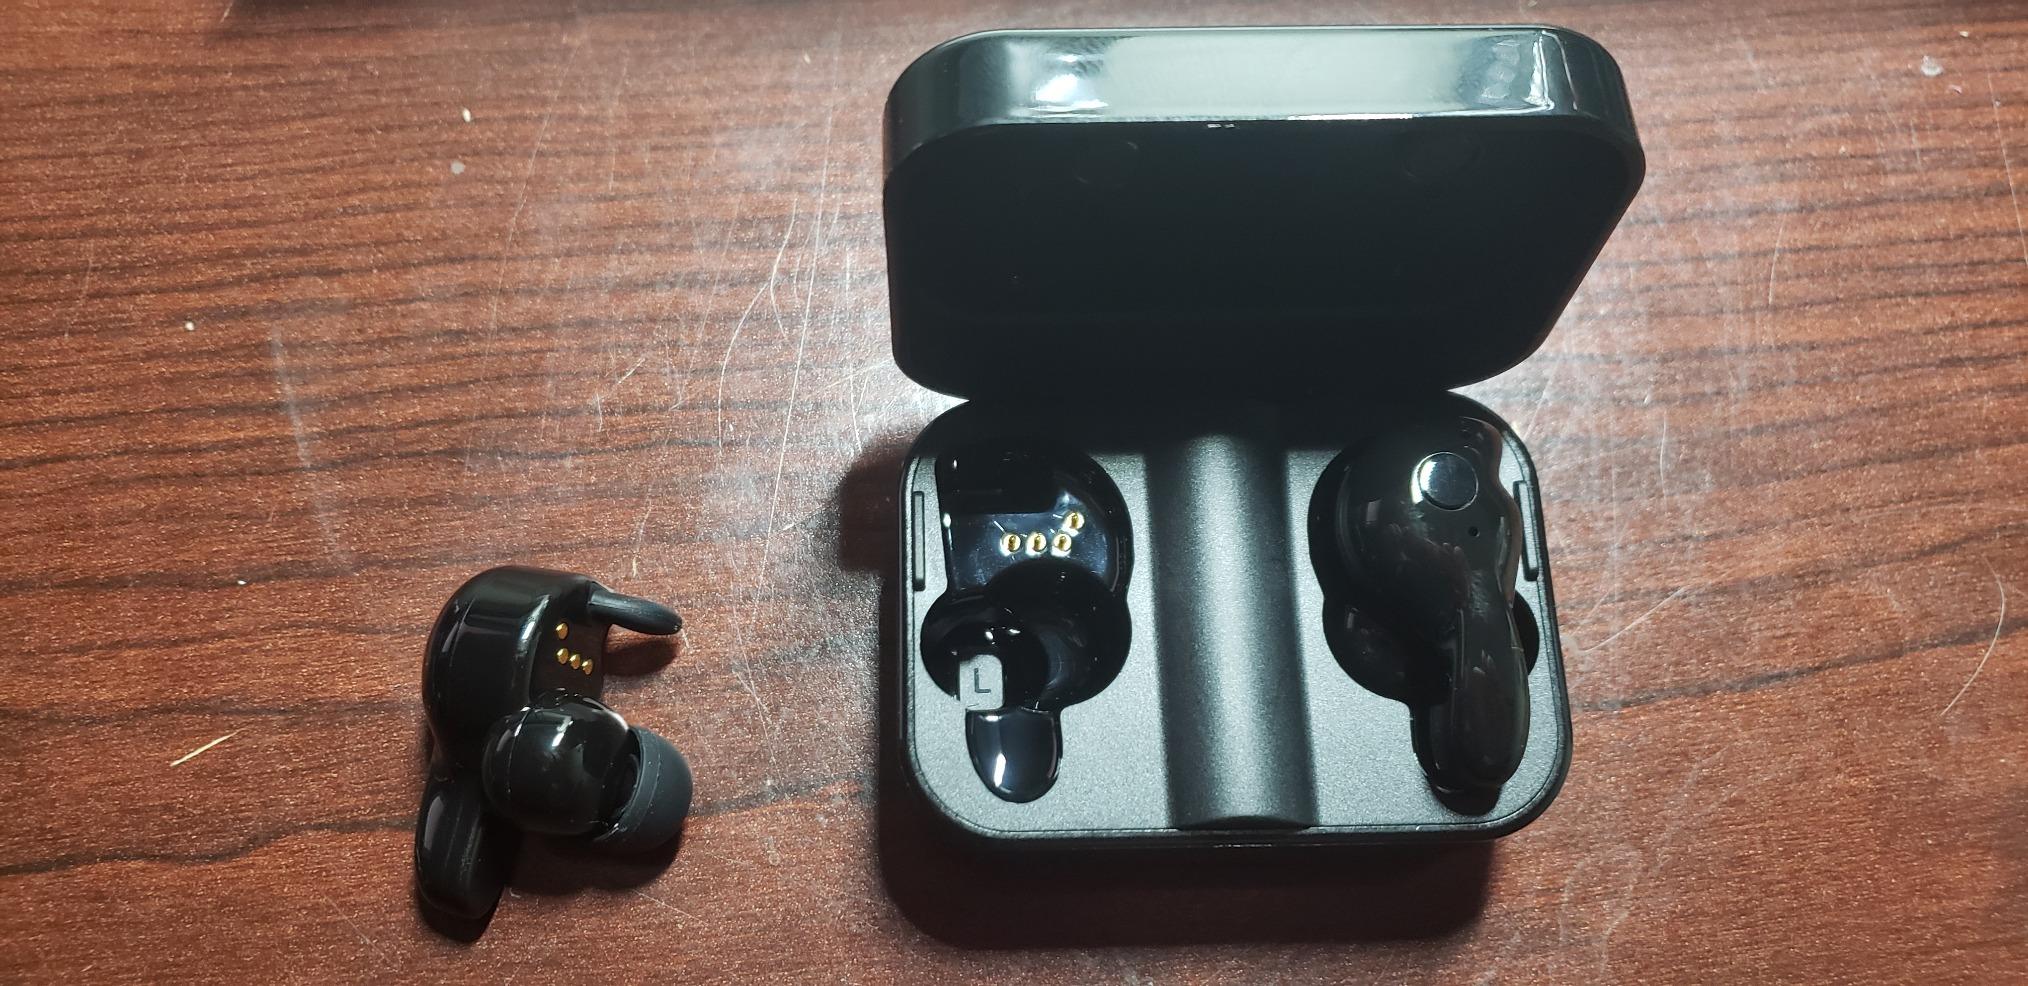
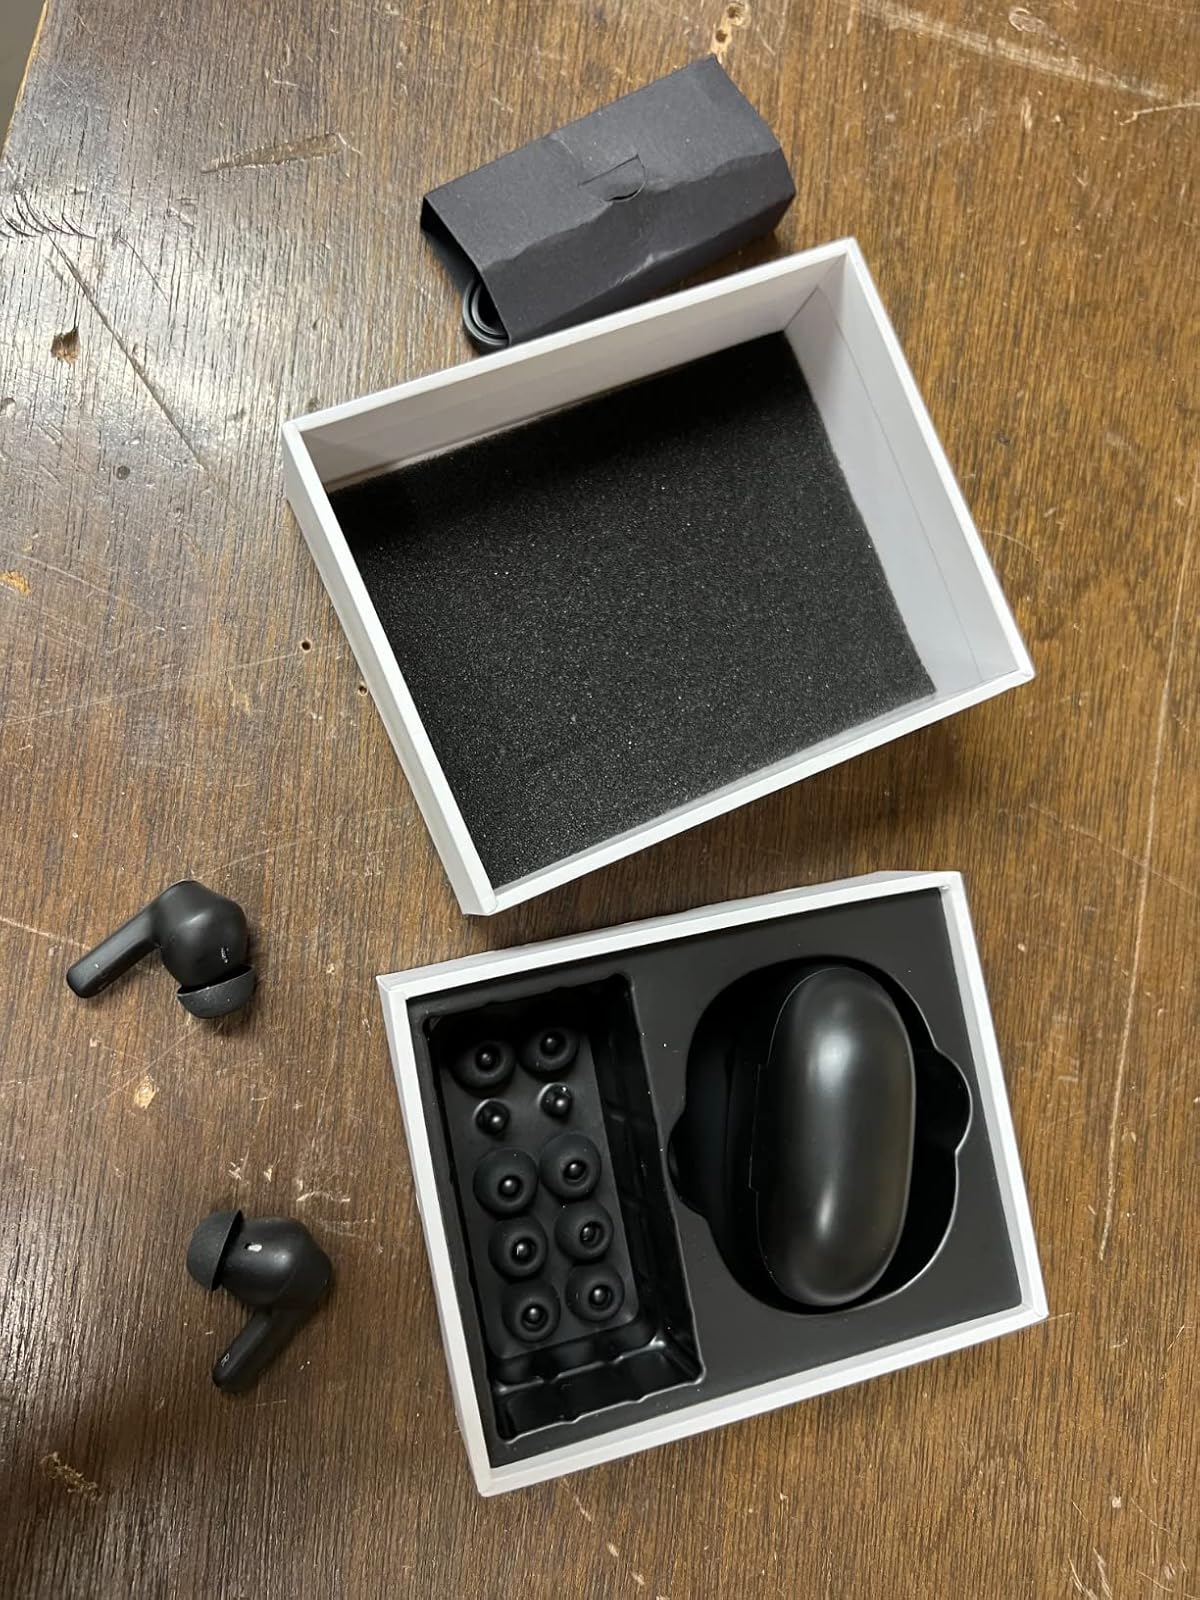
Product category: earbuds
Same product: no